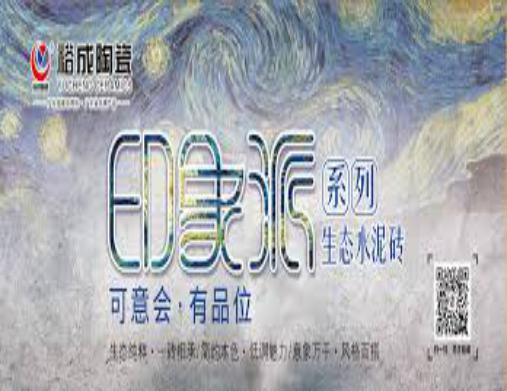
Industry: Others